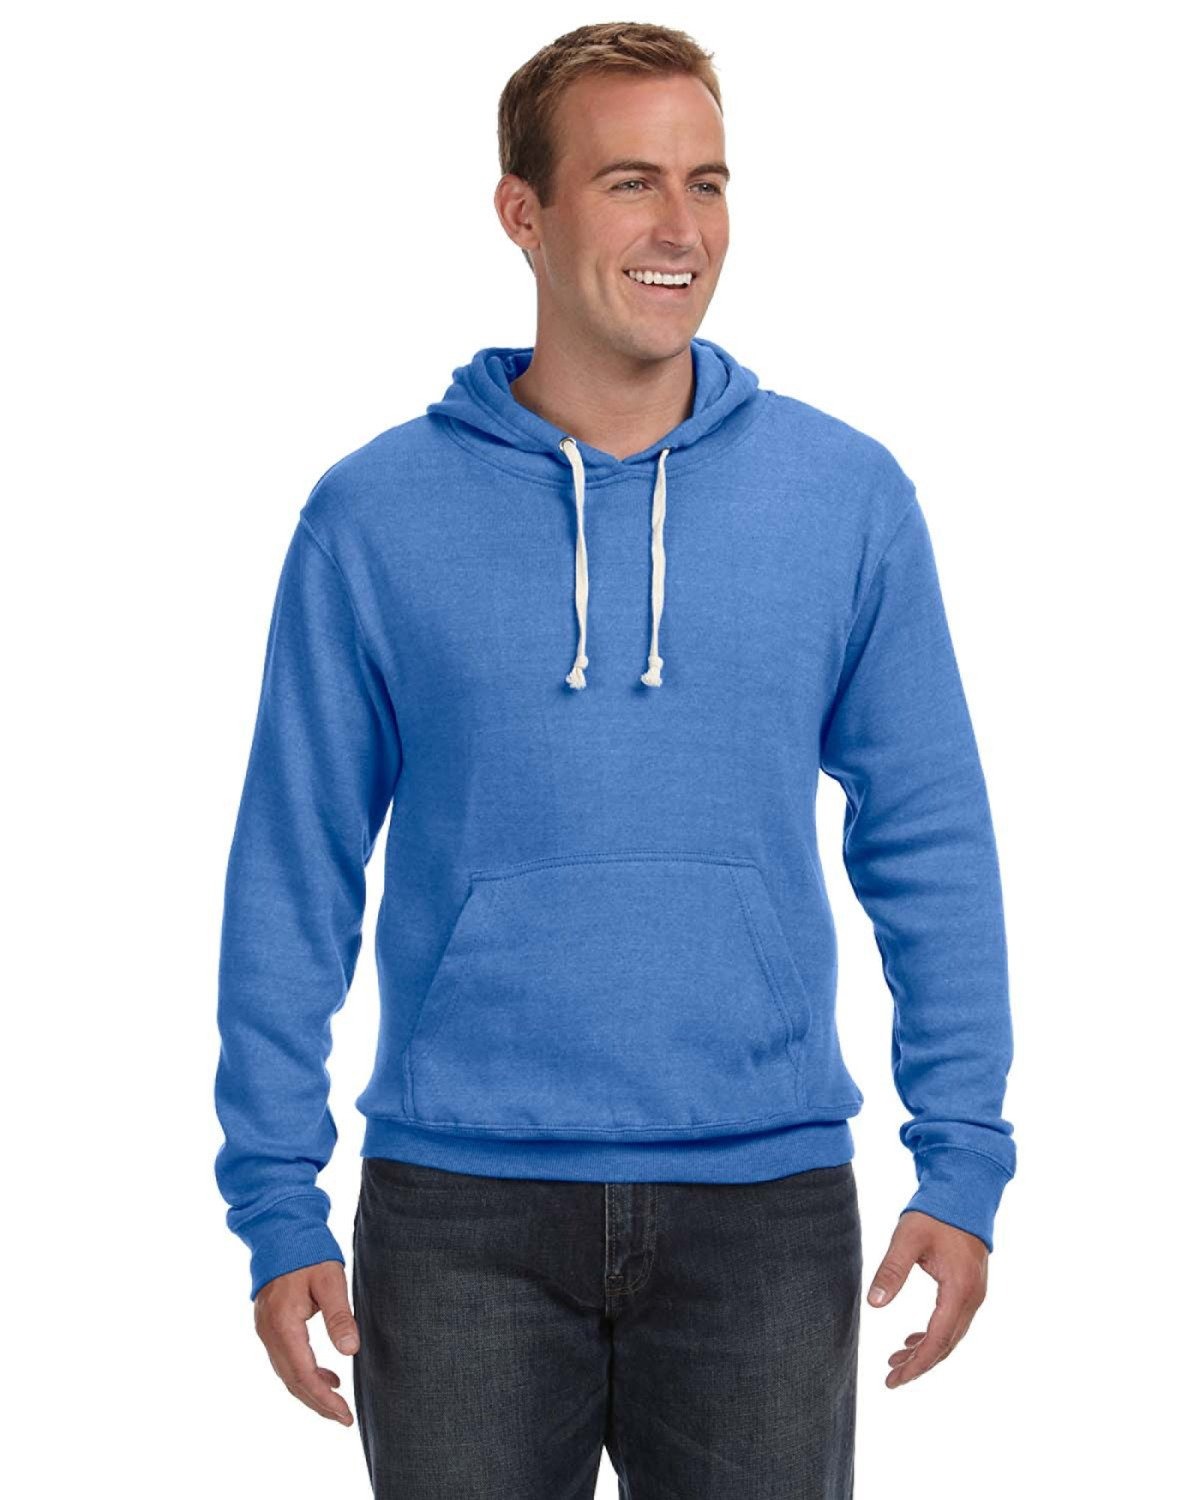
Item Name: J America Adult Triblend Pullover Fleece Hood M ROYAL TRIBLEND
Bullet Point 1: 7.5 oz./yd², 55/39/6 cotton/polyester/rayon triblend fleece
Bullet Point 2: Pouch pocket
Bullet Point 3: Off-white drawcord
Bullet Point 4: Coverstitched throughout
Product Description: 7.5 oz./yd², 55/39/6 cotton/polyester/rayon triblend fleece. Pouch pocket. Off-white drawcord. Coverstitched throughout.
Value: 1.0
Unit: Count

Price: 28.16